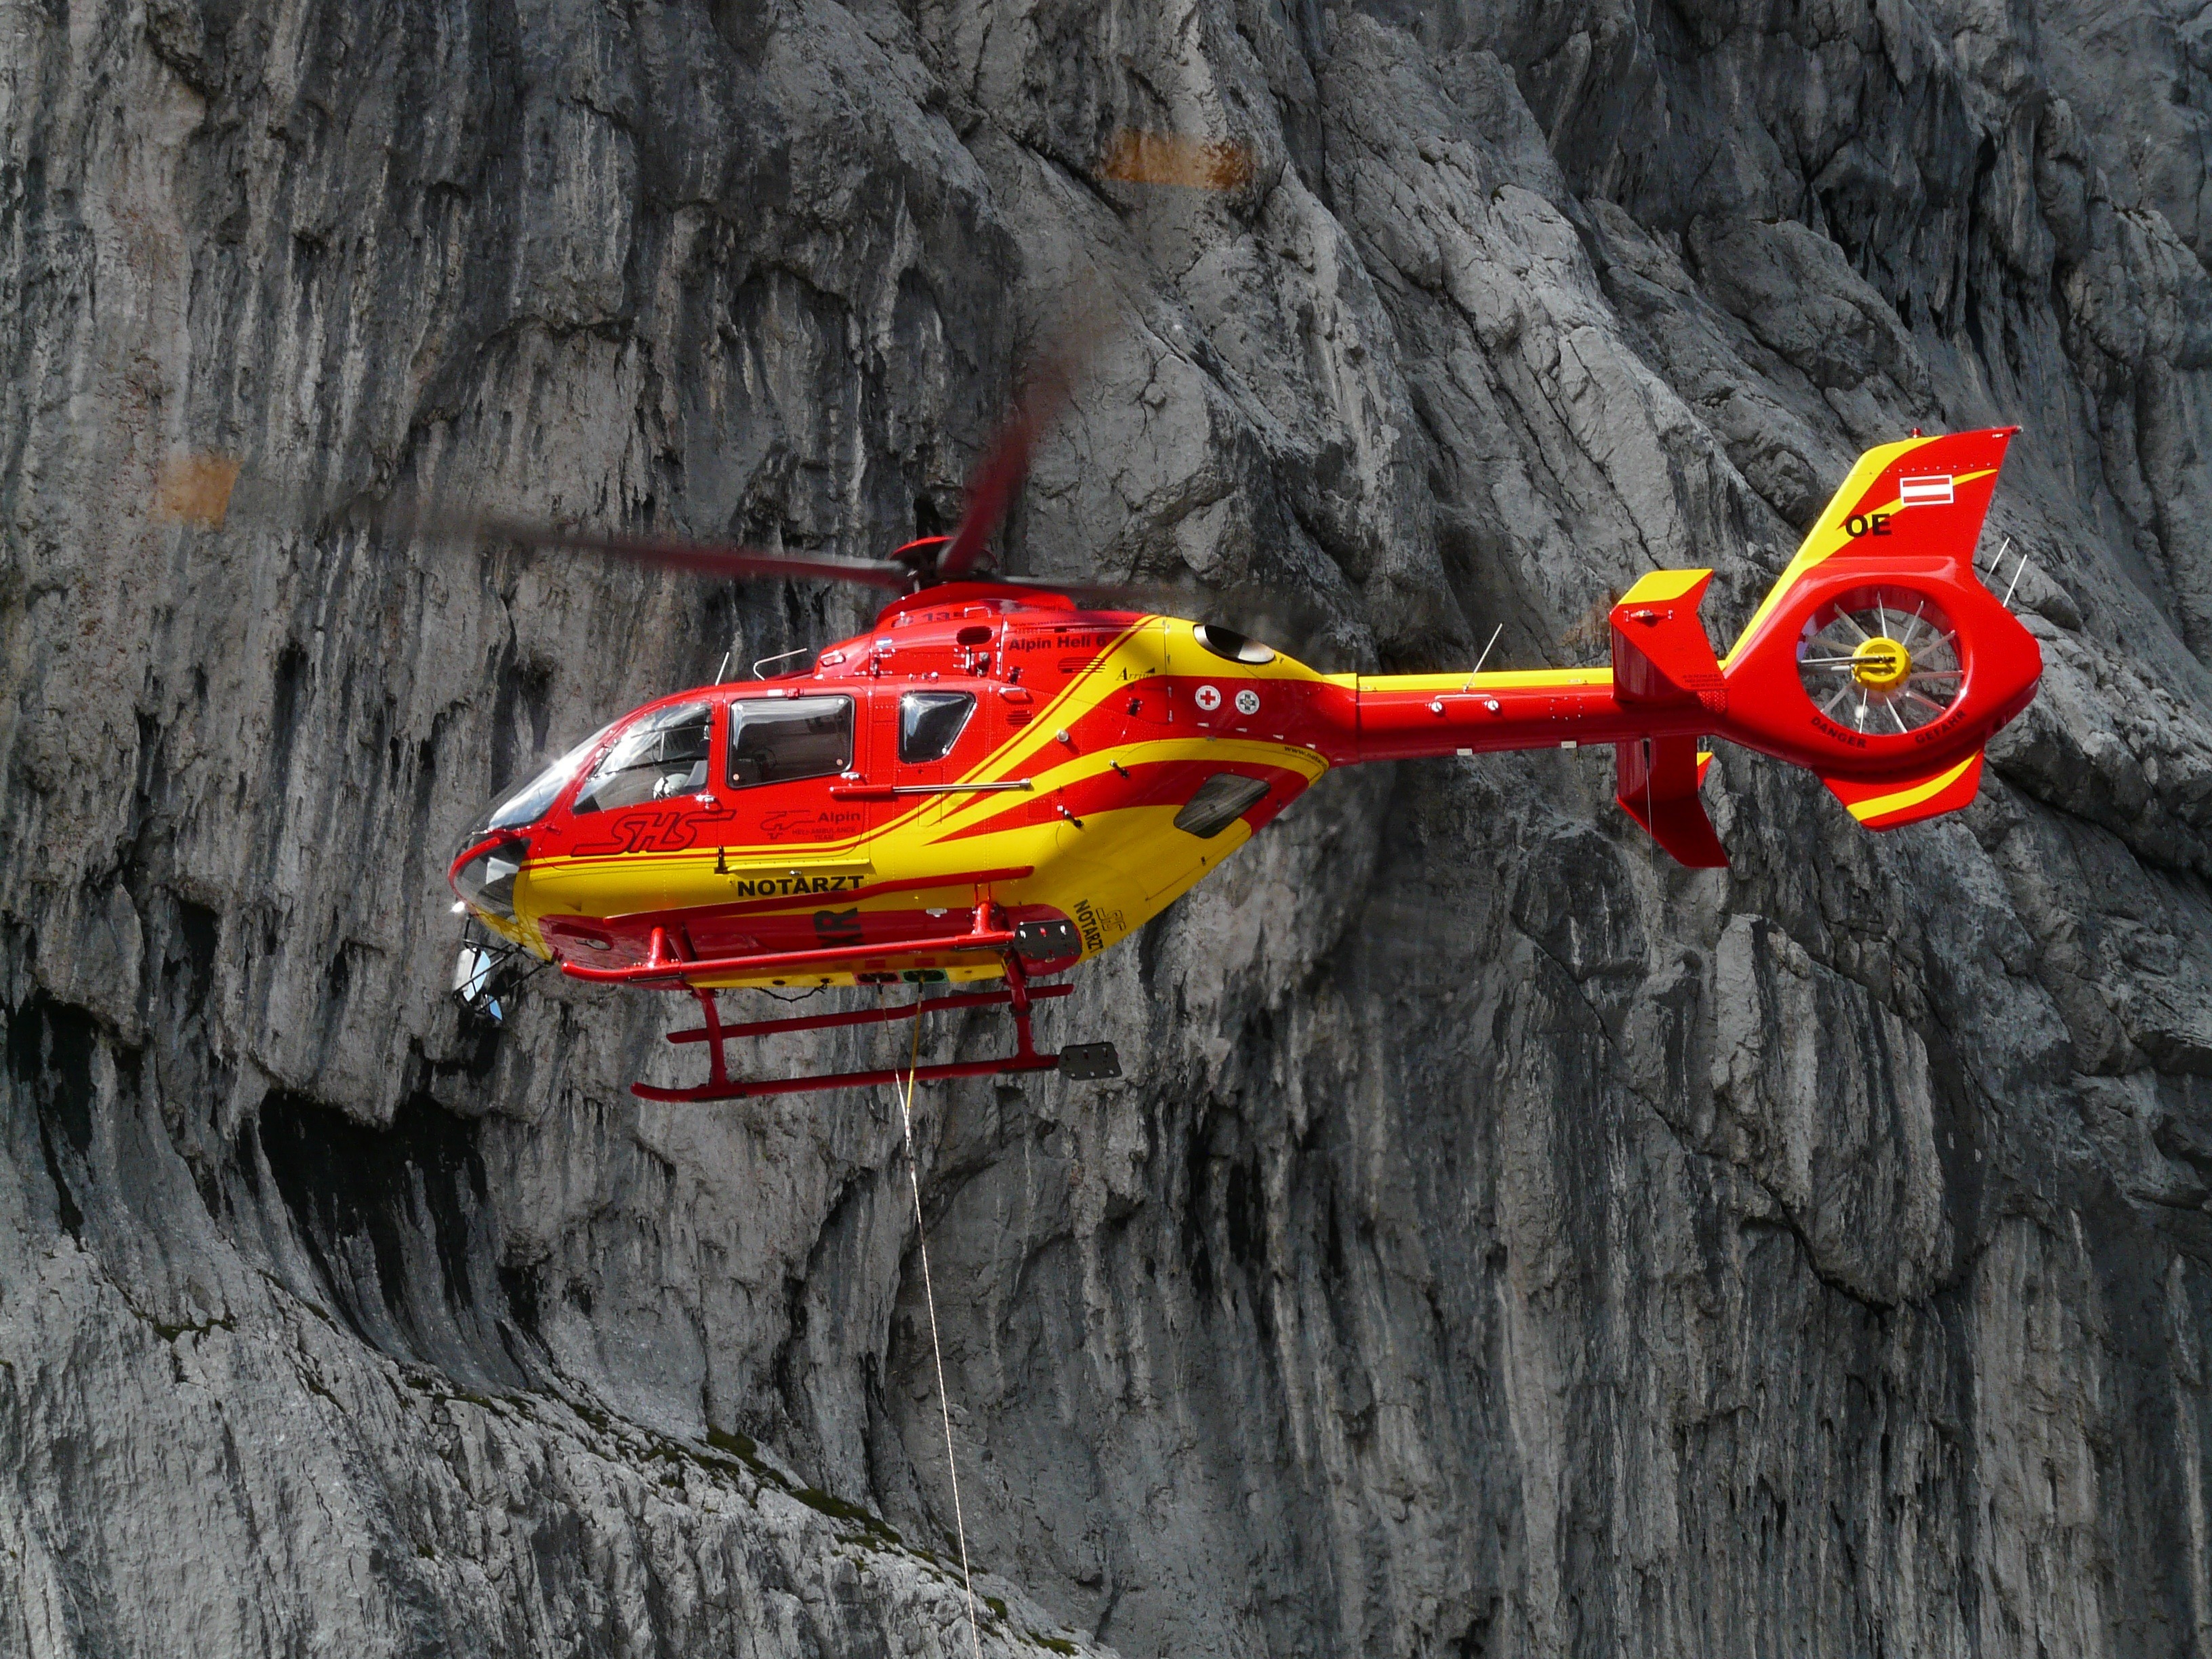
fly, red, vehicle, aviation, colorful, yellow, helicopter, extreme sport, toy, help, racing, colours, rotor, accident, propeller, motorsport, freeride, emergency, rescue, striking, screenshot, first aid, rescue helicopter, doctor on call, gaudy, air rescue, ambulance helicopter, mountain rescue, auto racing, geological phenomenon